JNR Class EF63

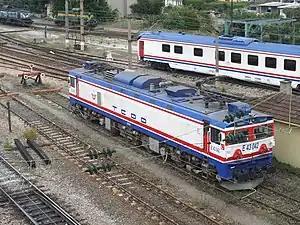
E43000 is a class based on EF63

The TCDD E43000 is a twin-cab six-axle Bo-Bo-Bo electric locomotive used previously by the Turkish State Railways and currently by TCDD Taşımacılık in Turkey. The locomotives were designed by Toshiba and built by TÜLOMSAŞ at their Eskişehir shops. The locomotive is based on the JNR Class EF63 electric locomotive in Japan, built by Toshiba. The Turkish State Railways ordered 45 locomotives as part of the railways electrification program of the late-1980s early-1990s.